Algoa Bay

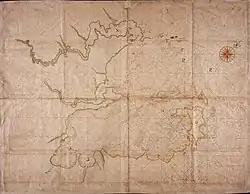
Late 17th century map of Algoa Bay.

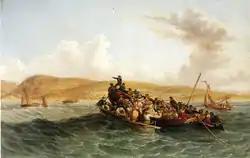
British Settlers landing in Algoa Bay in 1820. By Thomas Baines, 1853.

The Portuguese explorer Bartolomeu Dias was the first European to reach Algoa Bay in 1488, where he planted a wooden cross on a small island now called St Croix or Santa Cruz island. He gave the bay a name meaning "Bay of the Rock", which was changed in Portugal to "Bahia de Lagoa" or Bay of the Lagoon, and which eventually became Algoa Bay.